Abortion in Missouri

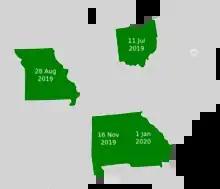
Dates of when heartbeat laws come into effect (as of May 25, 2019)

Two fetal heartbeat bills were filed in Missouri on January 9, 2019. SB 139 was filed in the Missouri Senate by Sen. Andrew Koenig; the bill died in committee. HB 126 was filed in the Missouri House of Representatives by Rep. Nick Schroer. On January 30, 2019, HB 126 was referred to the Children and Families Committee, and on February 12, 2019, a public hearing on the bill was completed. On February 21, 2018, HB 126 was voted out of committee to the full House with the recommendation that it "do pass". On February 27, 2019, HB 126 was passed out of the Missouri House and was sent to the state Senate. Missouri's House Speaker Elijah Haahr has said he supports the "heartbeat bill" calling it a top priority for the 2019 session. When asked if he would sign a fetal heartbeat bill, Governor Mike Parson said, "I've been pro-life my entire career, and I support that all the time." At the time the bill passed, only 25% of the state legislators were female.